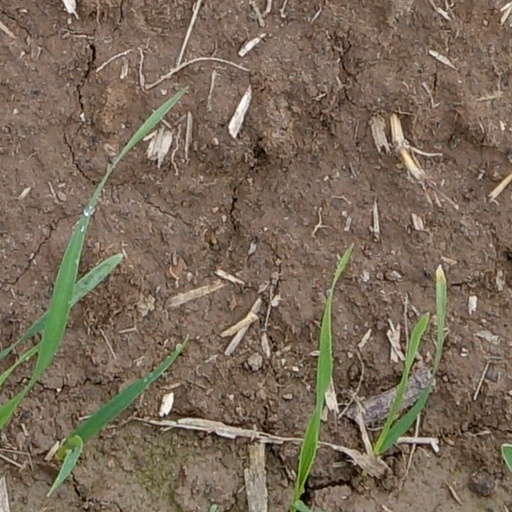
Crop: wheat